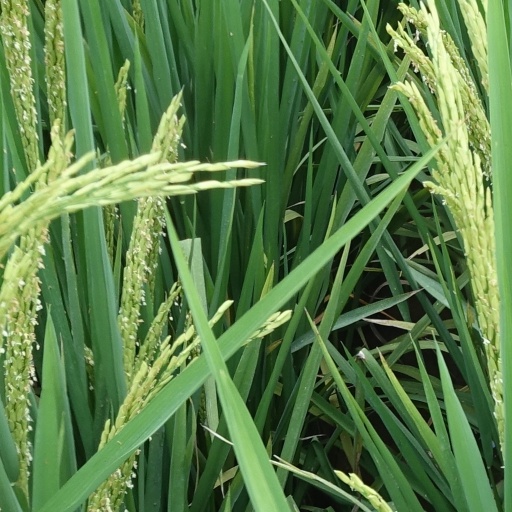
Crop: rice